Medieval women's Christian mysticism

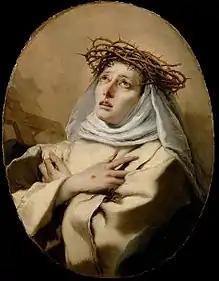
Catherine of Siena

Catherine of Siena was the daughter of a lower-class wool dyer and lived through the Black Death. She vowed her virginity to God at the age of seven. At fifteen she cut her hair in protest of marriage. After she was scarred by a case of smallpox at seventeen, her parents allowed her to join a third-order Dominican group called the Mantellate due to her reduced marriage prospects.